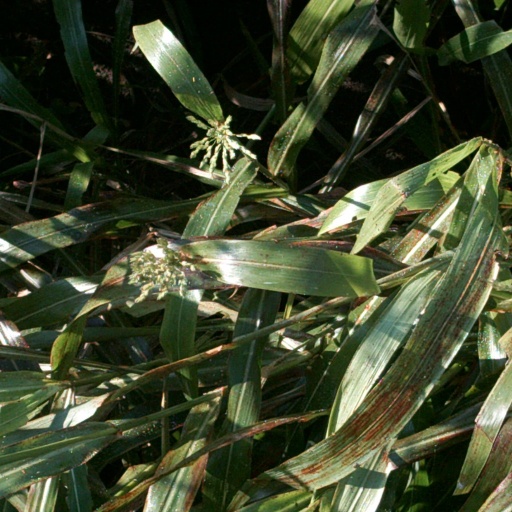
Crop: sorghum